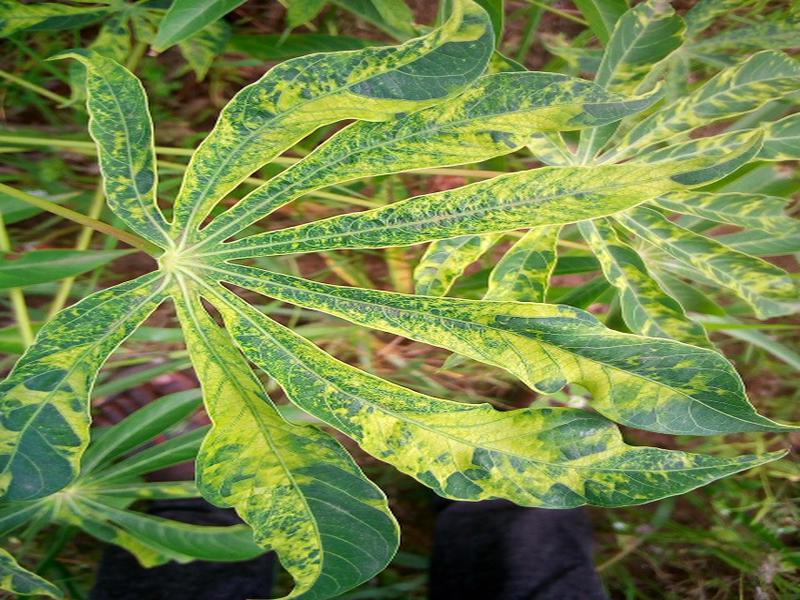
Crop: cassava
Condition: mosaic_disease